Alternative versions of Spider-Man

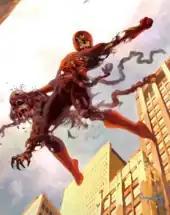
A zombified Spider-Man from "Marvel Zombies" #1 (December 2005), a cover homage to the original version's first appearance in "Amazing Fantasy" #15 (Aug. 1962), art by Arthur Suydam

The "Marvel Zombies" universe features a Spider-Man who has been turned into a flesh-eating zombie after being infected by Colonel America (alternative reality of Zombified Captain America). Although Spider-Man is just as ravenous as the other zombies when hungry, when he has eaten, Spider-Man is racked with guilt at what he has done, especially for having eaten Mary Jane and Aunt May, but unable to change his nature. At the conclusion of the original series, Spider-Man is one of the heroes who become the Galacti, having consumed the original Galactus and subsequently acquiring his cosmic powers.